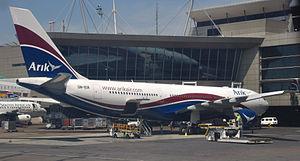
Arik Air est une compagnie aérienne nigériane opérant au niveau régional et international. Ses deux hubs principaux sont l'aéroport international Murtala Mohammed de Lagos et Nnamdi Azikiwe l'aéroport international Abuja. Le 3 avril 2006, Arik Air a repris l'ex- Nigeria Airways.